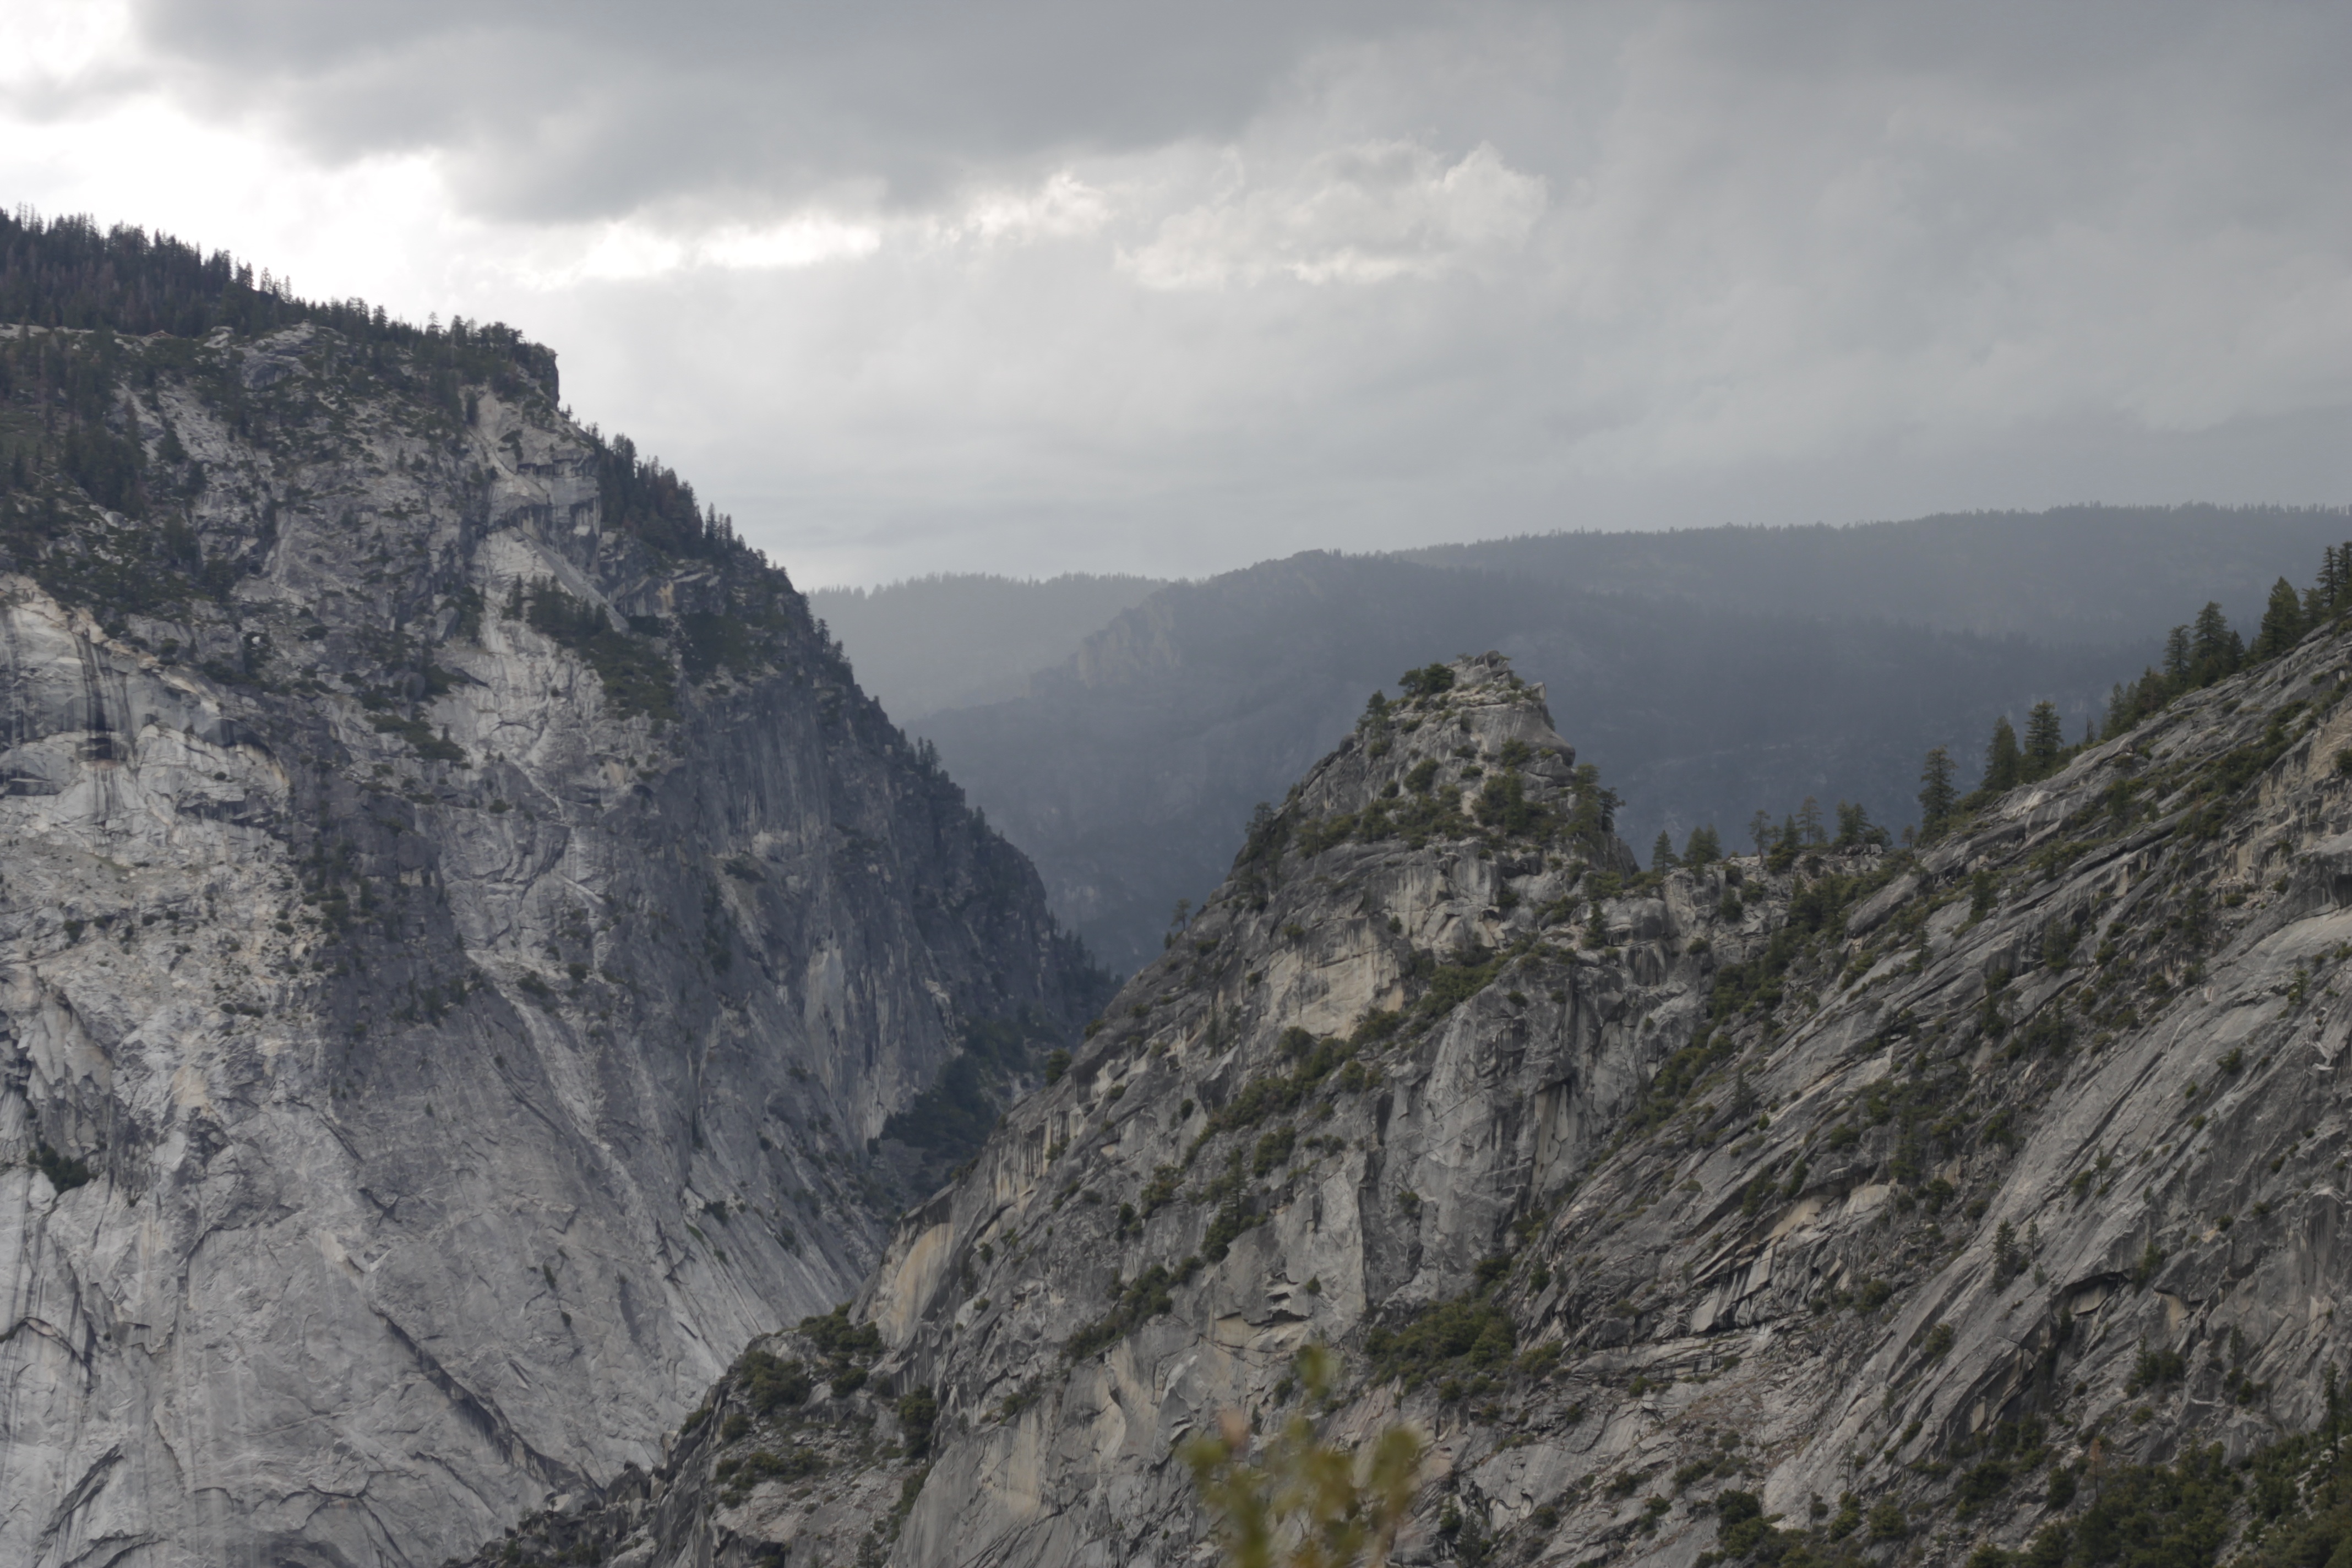
landscape, tree, water, nature, forest, outdoor, rock, waterfall, wilderness, walking, mountain, snow, sky, sunset, hiking, fall, adventure, river, valley, mountain range, stone, summer, travel, yosemite, environment, green, scenic, natural, park, scenery, weather, usa, america, landmark, blue, tourism, terrain, california, ridge, summit, national, clouds, geology, sierra, mountains, alps, backpacking, plateau, dome, nevada, granite, fell, cirque, half, landform, mountain pass, capitan, geographical feature, mountainous landforms, geological phenomenon